Douzat

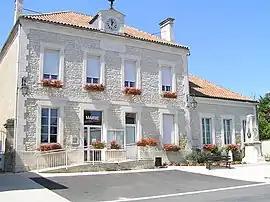
Town hall

Douzat is a commune in the Charente departement in southwestern France.